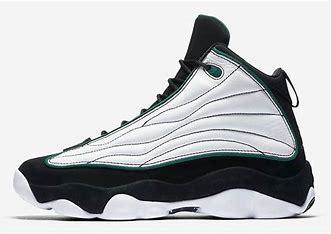
Brand: Jordan
Model: Pro Strong